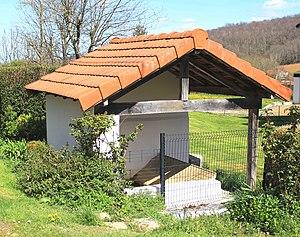
Lavoir de Galez (Hautes-Pyrénées)
La liste des lavoirs des Hautes-Pyrénées présente les lavoirs situées dans le département français des Hautes-Pyrénées.
Galez, est une commune française située dans le département des Hautes-Pyrénées, en région Occitanie.